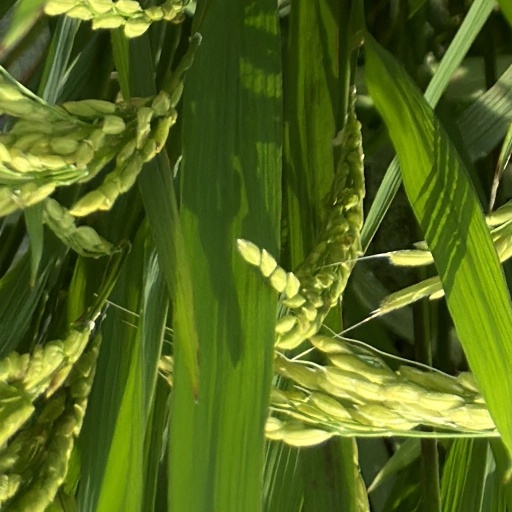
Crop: rice